History of the Ming dynasty

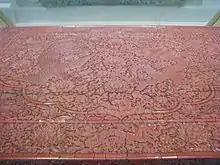
The only surviving piece of furniture from the "Orchard Factory" (the Imperial Lacquer Workshop) set up in Beijing in the early Ming dynasty. Decorated in dragons and phoenixes, it was made during the Xuande era (1426–1435). The imperial workshops in the Ming era were overseen by a eunuch bureau.

The scholar-officials' dependence upon the economic activities of the merchants became more than a trend when it was semi-institutionalized by the state in the mid Ming era. Qiu Jun (1420–1495), a scholar-official from Hainan, argued that the state should only mitigate market affairs during times of pending crisis and that merchants were the best gauge in determining the strength of a nation's riches in resources. The government followed this guideline by the mid Ming era when it allowed merchants to take over the state monopoly of salt production. This was a gradual process where the state supplied northern frontier armies with enough grain by granting merchants licenses to trade in salt in return for their shipping services. The state realized that merchants could buy salt licenses with silver and in turn boost state revenues to the point where buying grain was not an issue.